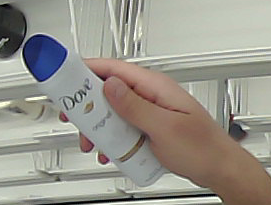
Product: dove_spray